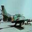
Label: airplane